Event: Nepal Earthquake
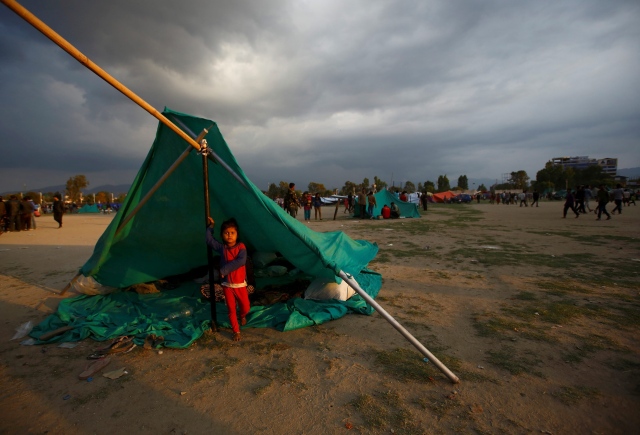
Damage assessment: no_damage